Costa Cordalis

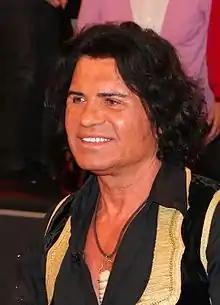
Cordalis in 2011

Costa Cordalis (born Konstantinos Cordalis; 1 May 19442 July 2019) was a Greek-German Schlager singer.